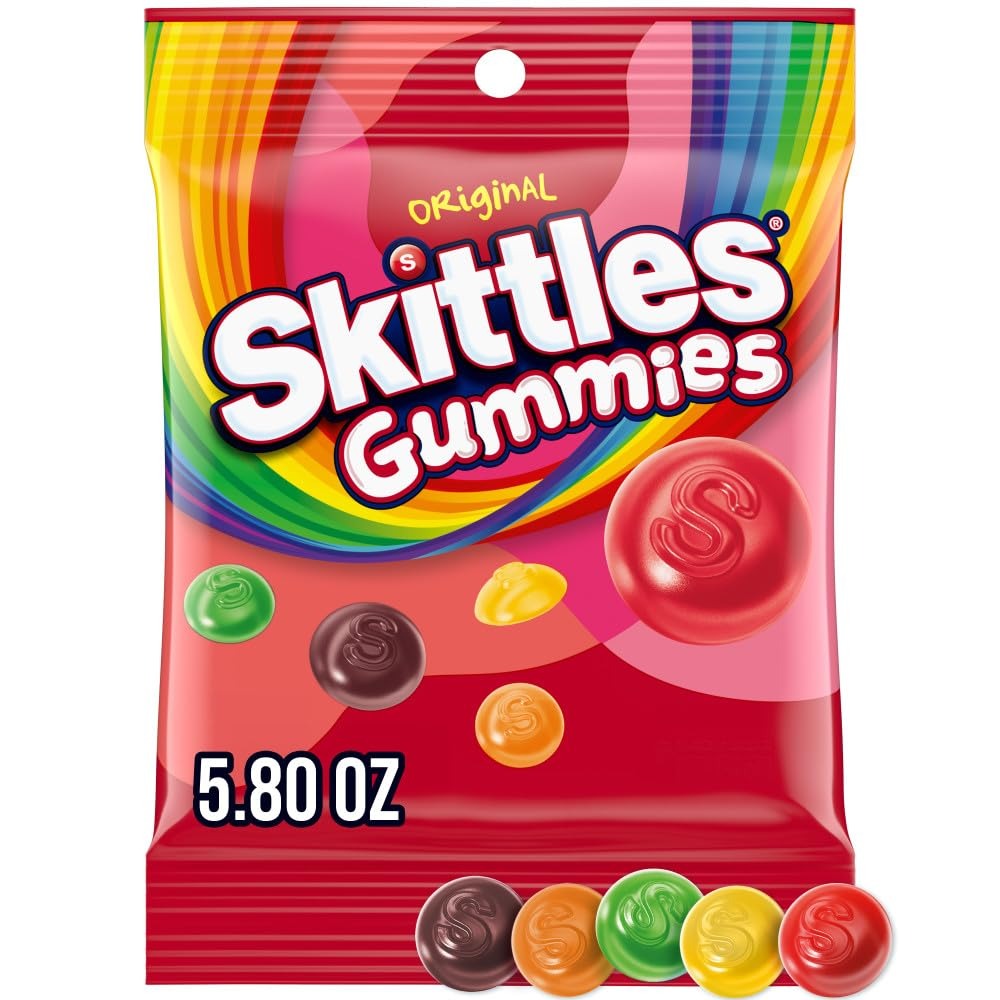
Item Name: SKITTLES Original Gummy Candy, 5.8 oz Bag
Bullet Point 1: Contains one (1) 5.8-ounce bag of SKITTLES Original Gummy Candy
Bullet Point 2: Enjoy strawberry, orange, grape, lemon, and green apple flavored gummy candy
Bullet Point 3: Take a break and grab this candy pack full of soft and fruity gummy candy
Bullet Point 4: Take SKITTLES gummy candy on-the-go for family road trips and outdoor adventures
Bullet Point 5: Enjoy these bright and colorful chewy candy pieces as a yummy gummy candy treat
Value: 5.8
Unit: Ounce

Price: 3.69